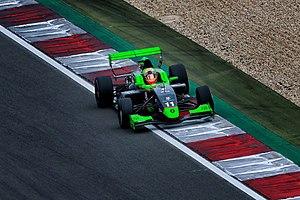
Photographie de Sacha Fenestraz en Eurocup Formula Renault 2.0 en 2017 avec l'équipe Josef Kaufmann Racing sur le Nürburgring